New Jersey Devils

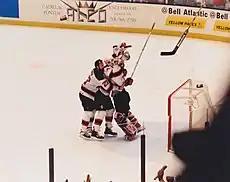
Teammates mob Martin Brodeur moments after the 1995 Stanley Cup Final

Despite the setback, the team returned to the conference finals during the lockout-shortened 1994–95 season and defeated the Philadelphia Flyers four games to two. They swept the heavily favored Detroit Red Wings to win the team's first-ever Stanley Cup, as they brought the Cup across the Hudson River from New York, after the Rangers had won it the year before. The 1994–95 Devils team became the first to give the players a day with the Stanley Cup, a tradition that lives on with each Cup winner. Claude Lemieux was awarded the Conn Smythe Trophy as playoffs MVP. The success came amid constant rumors that the team would move for the third time in its history to Nashville.